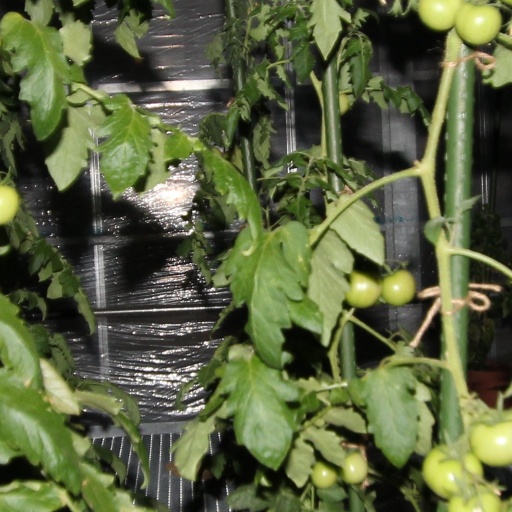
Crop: tomato